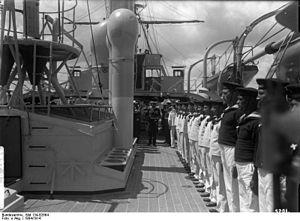
Le SMS Geier est un croiseur léger de la marine impériale allemande lancé le 18 octobre 1894. Le navire appartient à la classe Bussard, dont il est la sixième et dernière unité.